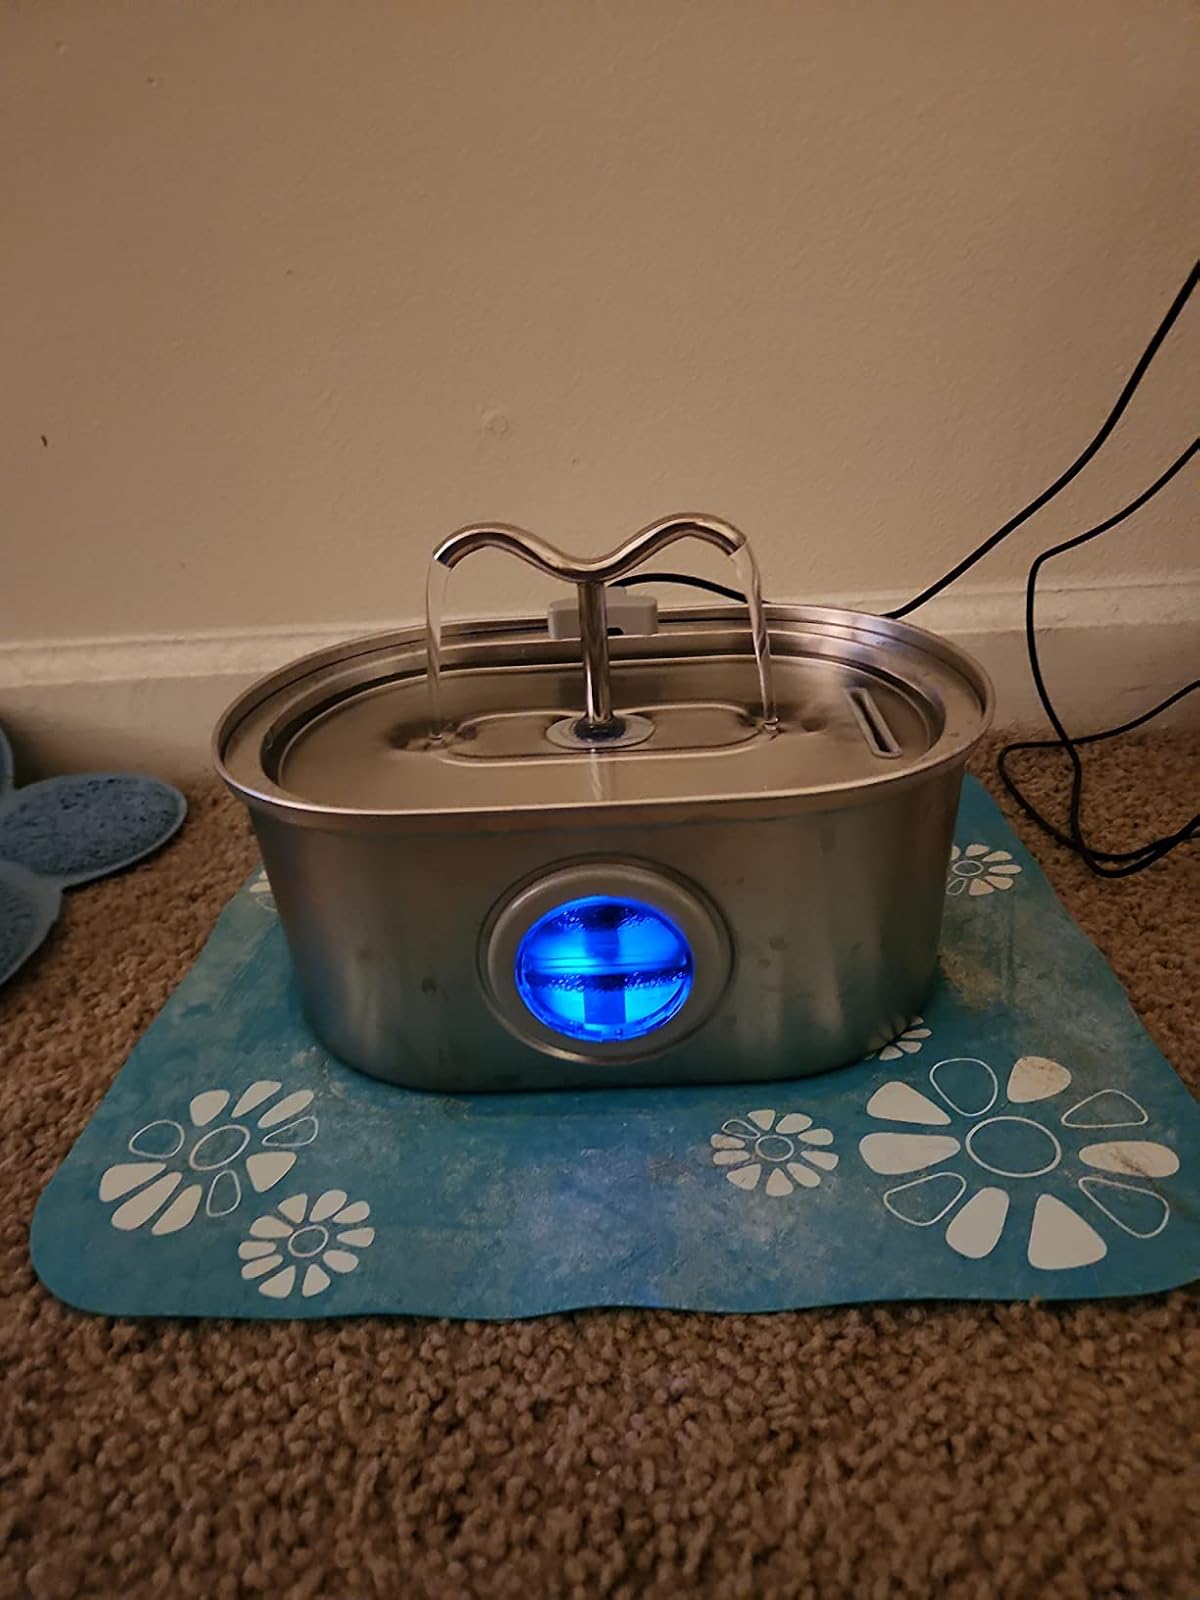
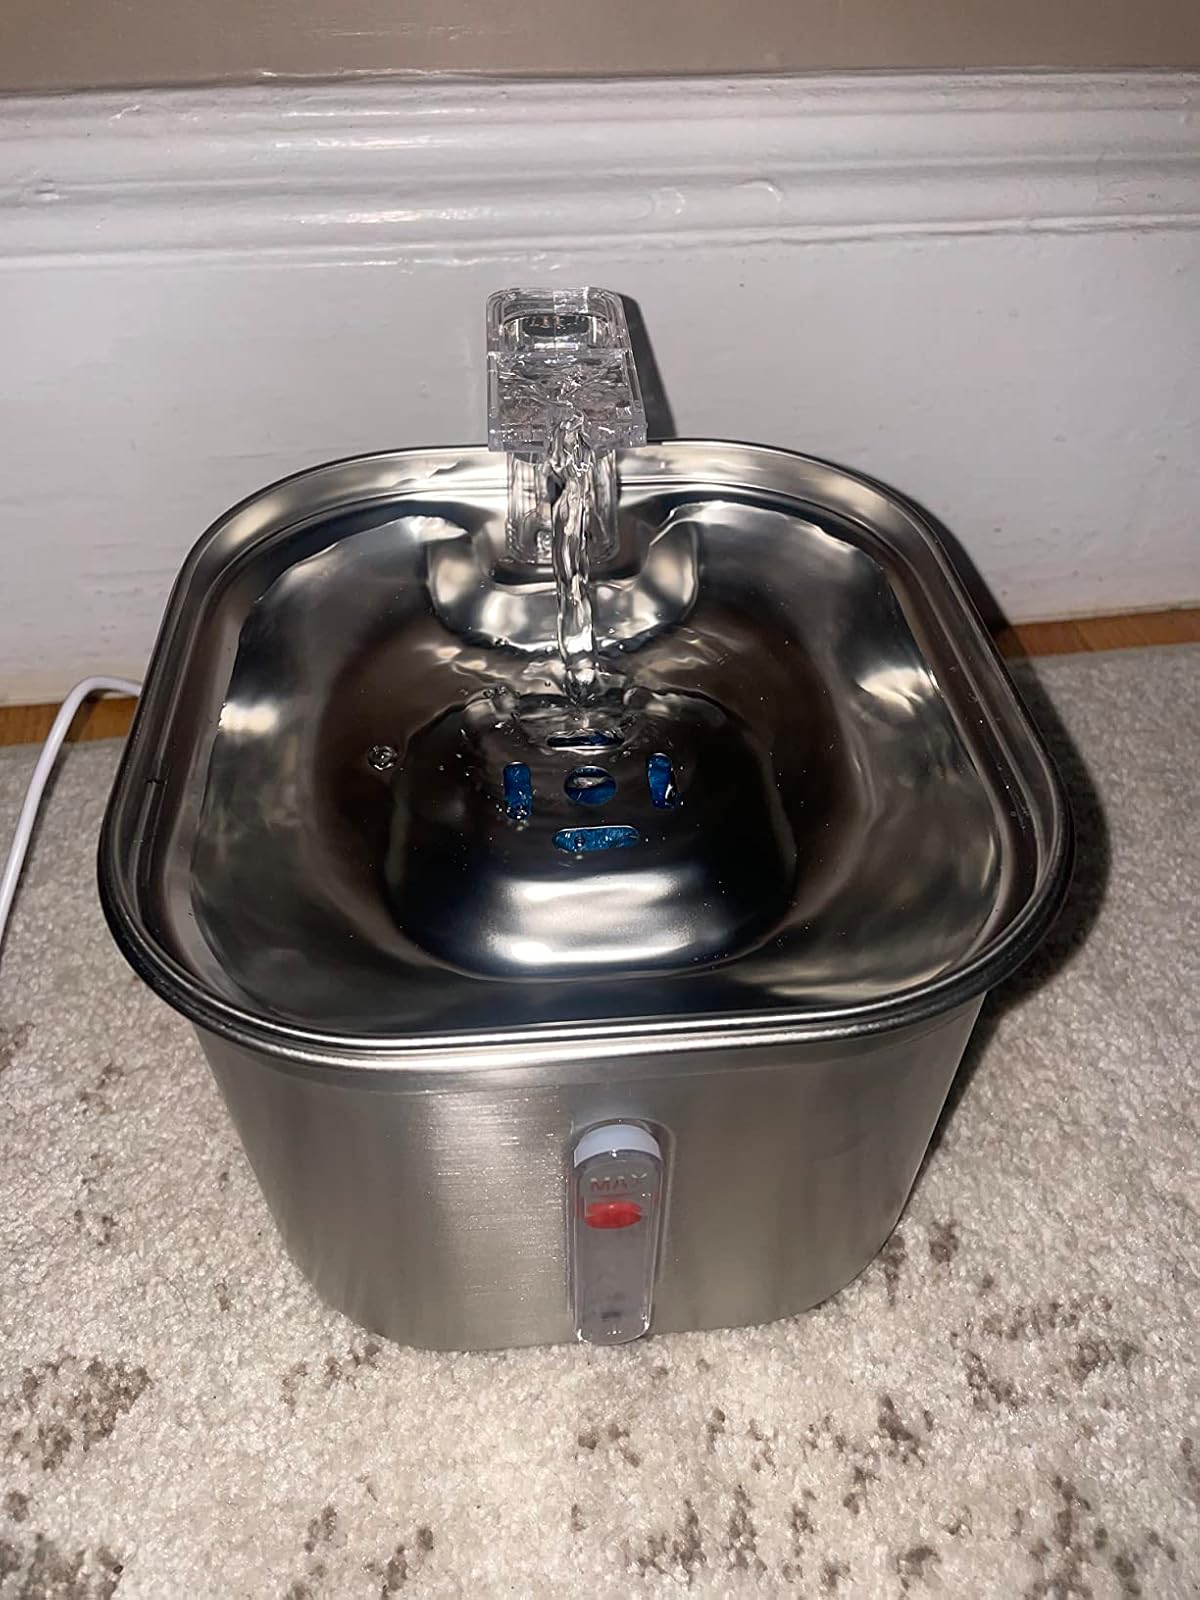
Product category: items_bowl
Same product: no